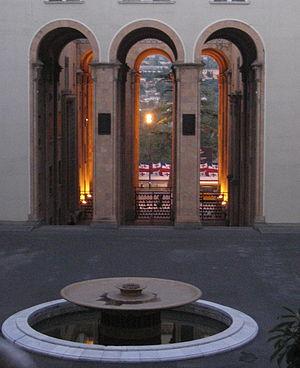
Jacky au royaume des filles est une comédie française écrite et réalisée par Riad Sattouf, sortie en 2014.
Le coup d'État de 1991-1992 en Géorgie, aussi connu en tant que guerre de Tbilissi ou putsch de 1991-1992, est un conflit à la fois militaire et civil qui se déroule du 22 décembre 1991 au 6 janvier 1992 dans la nouvelle République de Géorgie à la suite de la dislocation de l'URSS. À l'image du violent chaos qui a cours dans le Caucase au début des années 1990, le coup voit s'affronter les troupes loyales au président Zviad Gamsakhourdia contre de nombreuses organisations paramilitaires qui s'unifient à la fin de 1991 sous l'égide des seigneurs de guerre Tenguiz Kitovani, Djaba Iosseliani et Tenguiz Sigoua.